Ducati 998

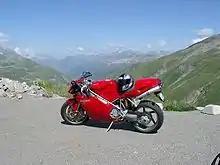
Ducati 998

The 998R and non US 998S models had different crankcases with a deep oil sump. The standard 998 had crankcases which were very similar to the previous Desmoquattro. The non US 998S as well as the 998R had revised cam profiles which provided more power than the standard 998. The 998R model used a mm bore and stroke which actually displaced 999 cc, and was very similar to the engine used in the subsequent 999R model.